Odette (1916 film)

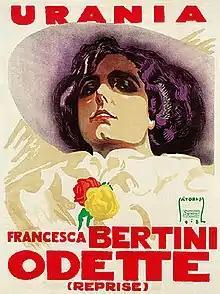
Poster for 1918 Hungarian release

Odette is a 1916 Italian silent drama film based upon the play by Victorien Sardou, directed by Giuseppe de Liguoro, and starring Francesca Bertini, Alfredo De Antoni, and Carlo Benetti. It was remade in 1928 and 1935, with both versions starring Bertini.